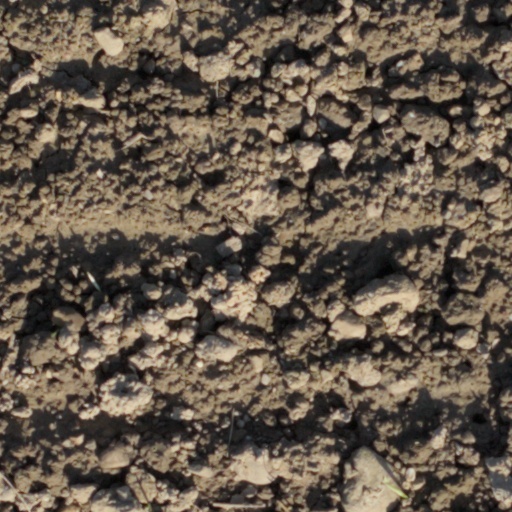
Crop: wheat